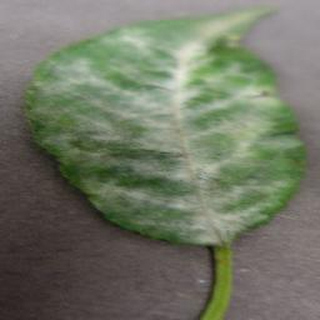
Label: cherry_powdery_mildew